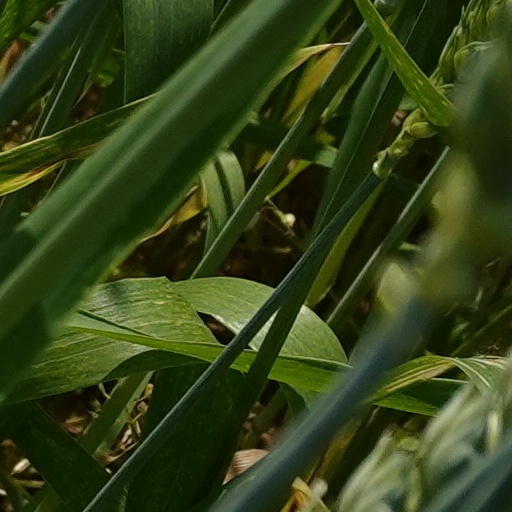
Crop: wheat